Vank, Nagorno-Karabakh

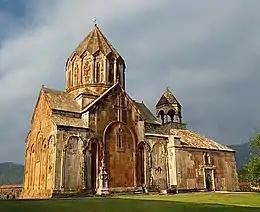
The 13th-century Gandzasar Monastery near Vank

The village of Vank (meaning monastery in Armenian) was founded in the 9th century, and was named as such for its proximity to Gandzasar Monastery. Although the current structure of Gandzasar was built in the 13th century, a church or monastery existed at the site several centuries before then. The village was previously also known by the name Vankashen.